Inter Milan

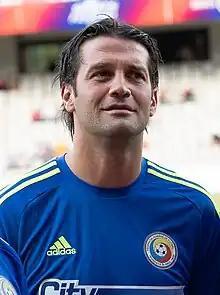
Cristian Chivu is the current head coach of the club.

Despite the worst result in Champions League group stage in the club's history ending fourth with only six points, after a record 11 consecutive victories since the beginning of the second half of the season and following Inter win in Crotone and Atalanta's draw against Sassuolo on 2 May 2021, Internazionale were confirmed as champions for the first time in eleven years, ending Juventus' run of nine consecutive titles, with Zhang family that became the first foreign ownership to win serie A. However, despite securing Serie A glory, Conte left the club by mutual consent on 26 May 2021. The departure was reportedly due to disagreements between Conte and the board over player transfers. In June 2021, Simone Inzaghi was appointed as Conte's replacement. On 6 July 2021 Achraf Hakimi was sold to Paris Saint-Germain for €60 million that was replaced by Denzel Dumfries from PSV Eindhoven, on 8 August 2021 Romelu Lukaku was sold to Chelsea for €115 million, representing the most expensive association football transfer by an Italian football club ever, while Eriksen couldn't play anymore in Italy after the cardiac arrest he suffered in European Championship with the implementation of an Implantable Cardioverter Defibrillator.